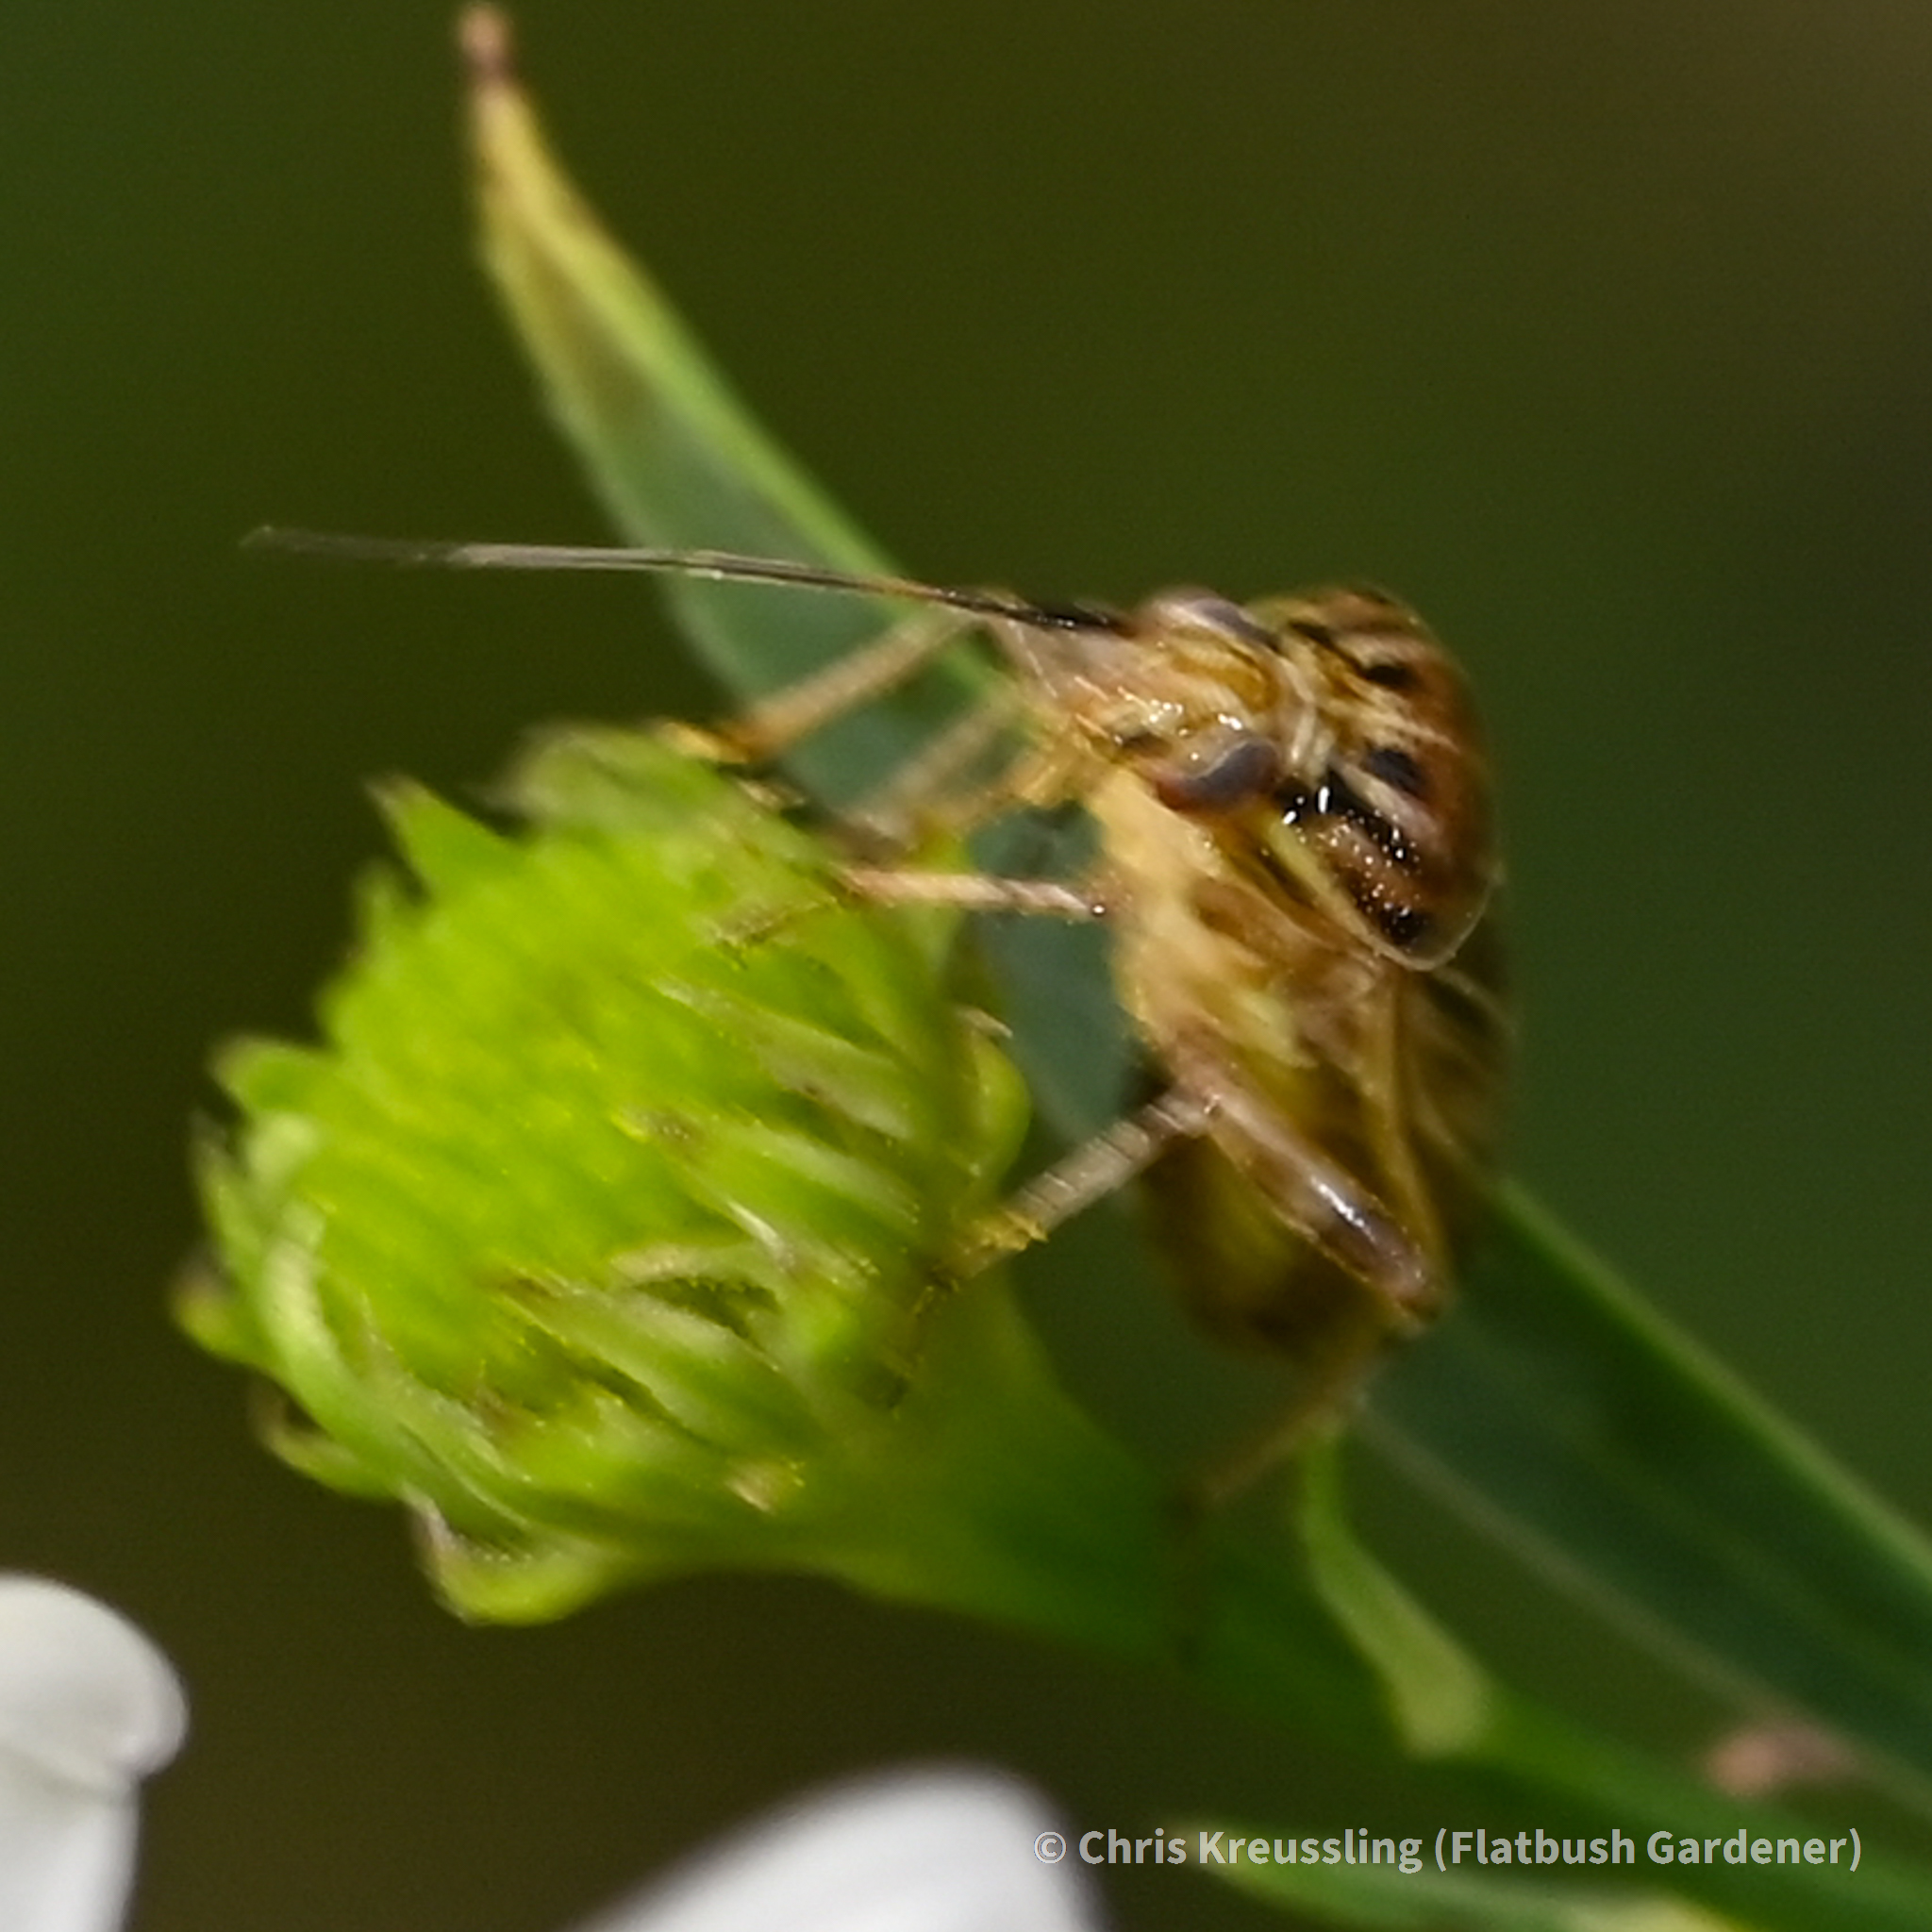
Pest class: lygus_bug